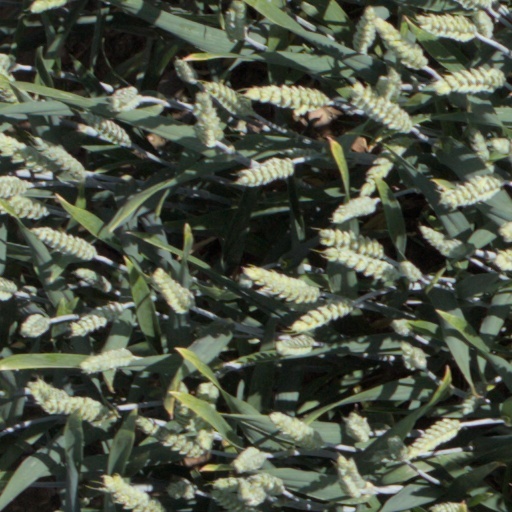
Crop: wheat